Answer in natural language. Considering the relative positions, where is framed monochromatic wall decor painting (highlighted by a red box) with respect to blue modern tv stand (highlighted by a blue box)? Choose between the following options: left or right
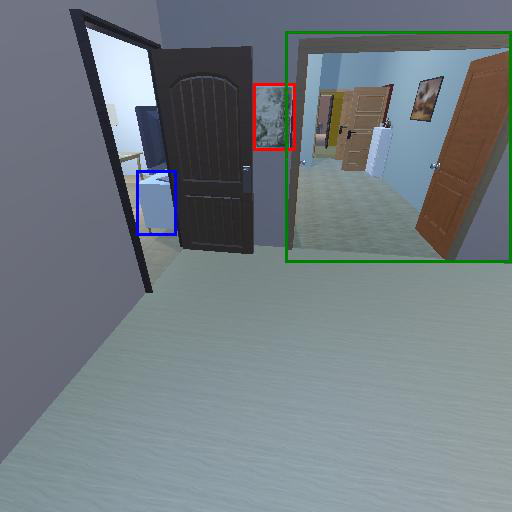
<answer>right</answer>